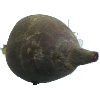
Label: Beetroot 1